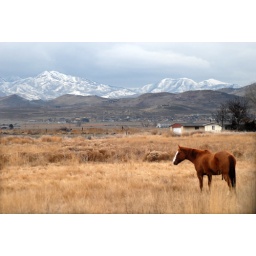
horse in field by saratoga springs 12 06